Dora Söderberg

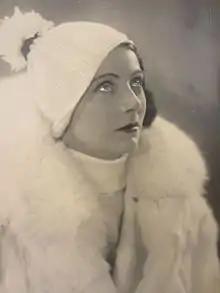
Dora Söderberg-Carlsten

Dora Söderberg (10 November 1899 – 9 November 1990) was a Swedish stage, film, and television actress.